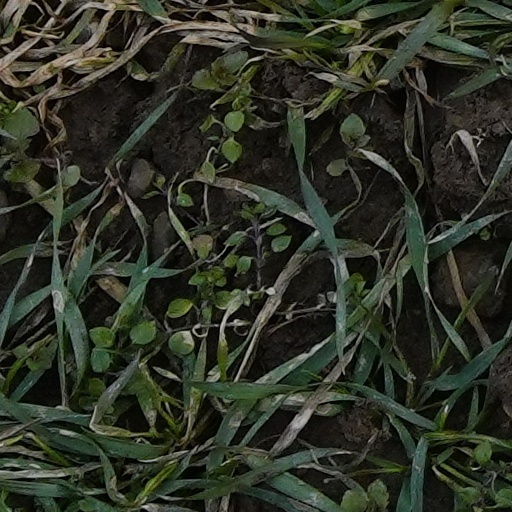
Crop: wheat